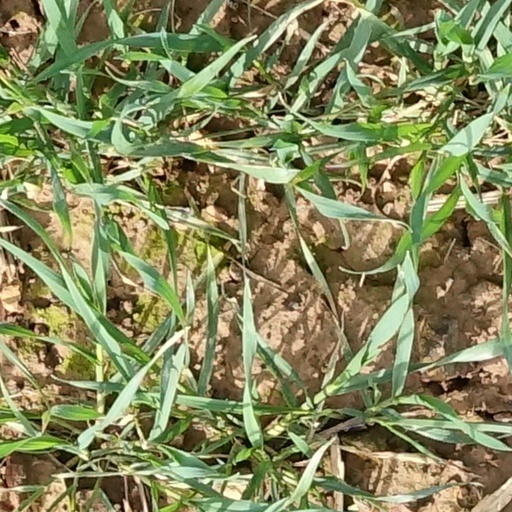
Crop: wheat